Girls at Arms

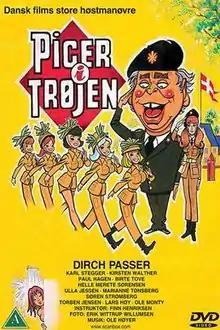
DVD cover

Girls at Arms is a 1975 Danish comedy film directed by Finn Henriksen, and starring Dirch Passer and Birte Tove. It was followed by a sequel "Girls at Arms 2" the following year.